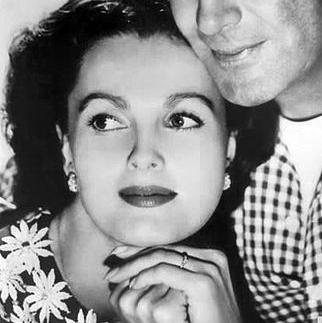
Age: 35